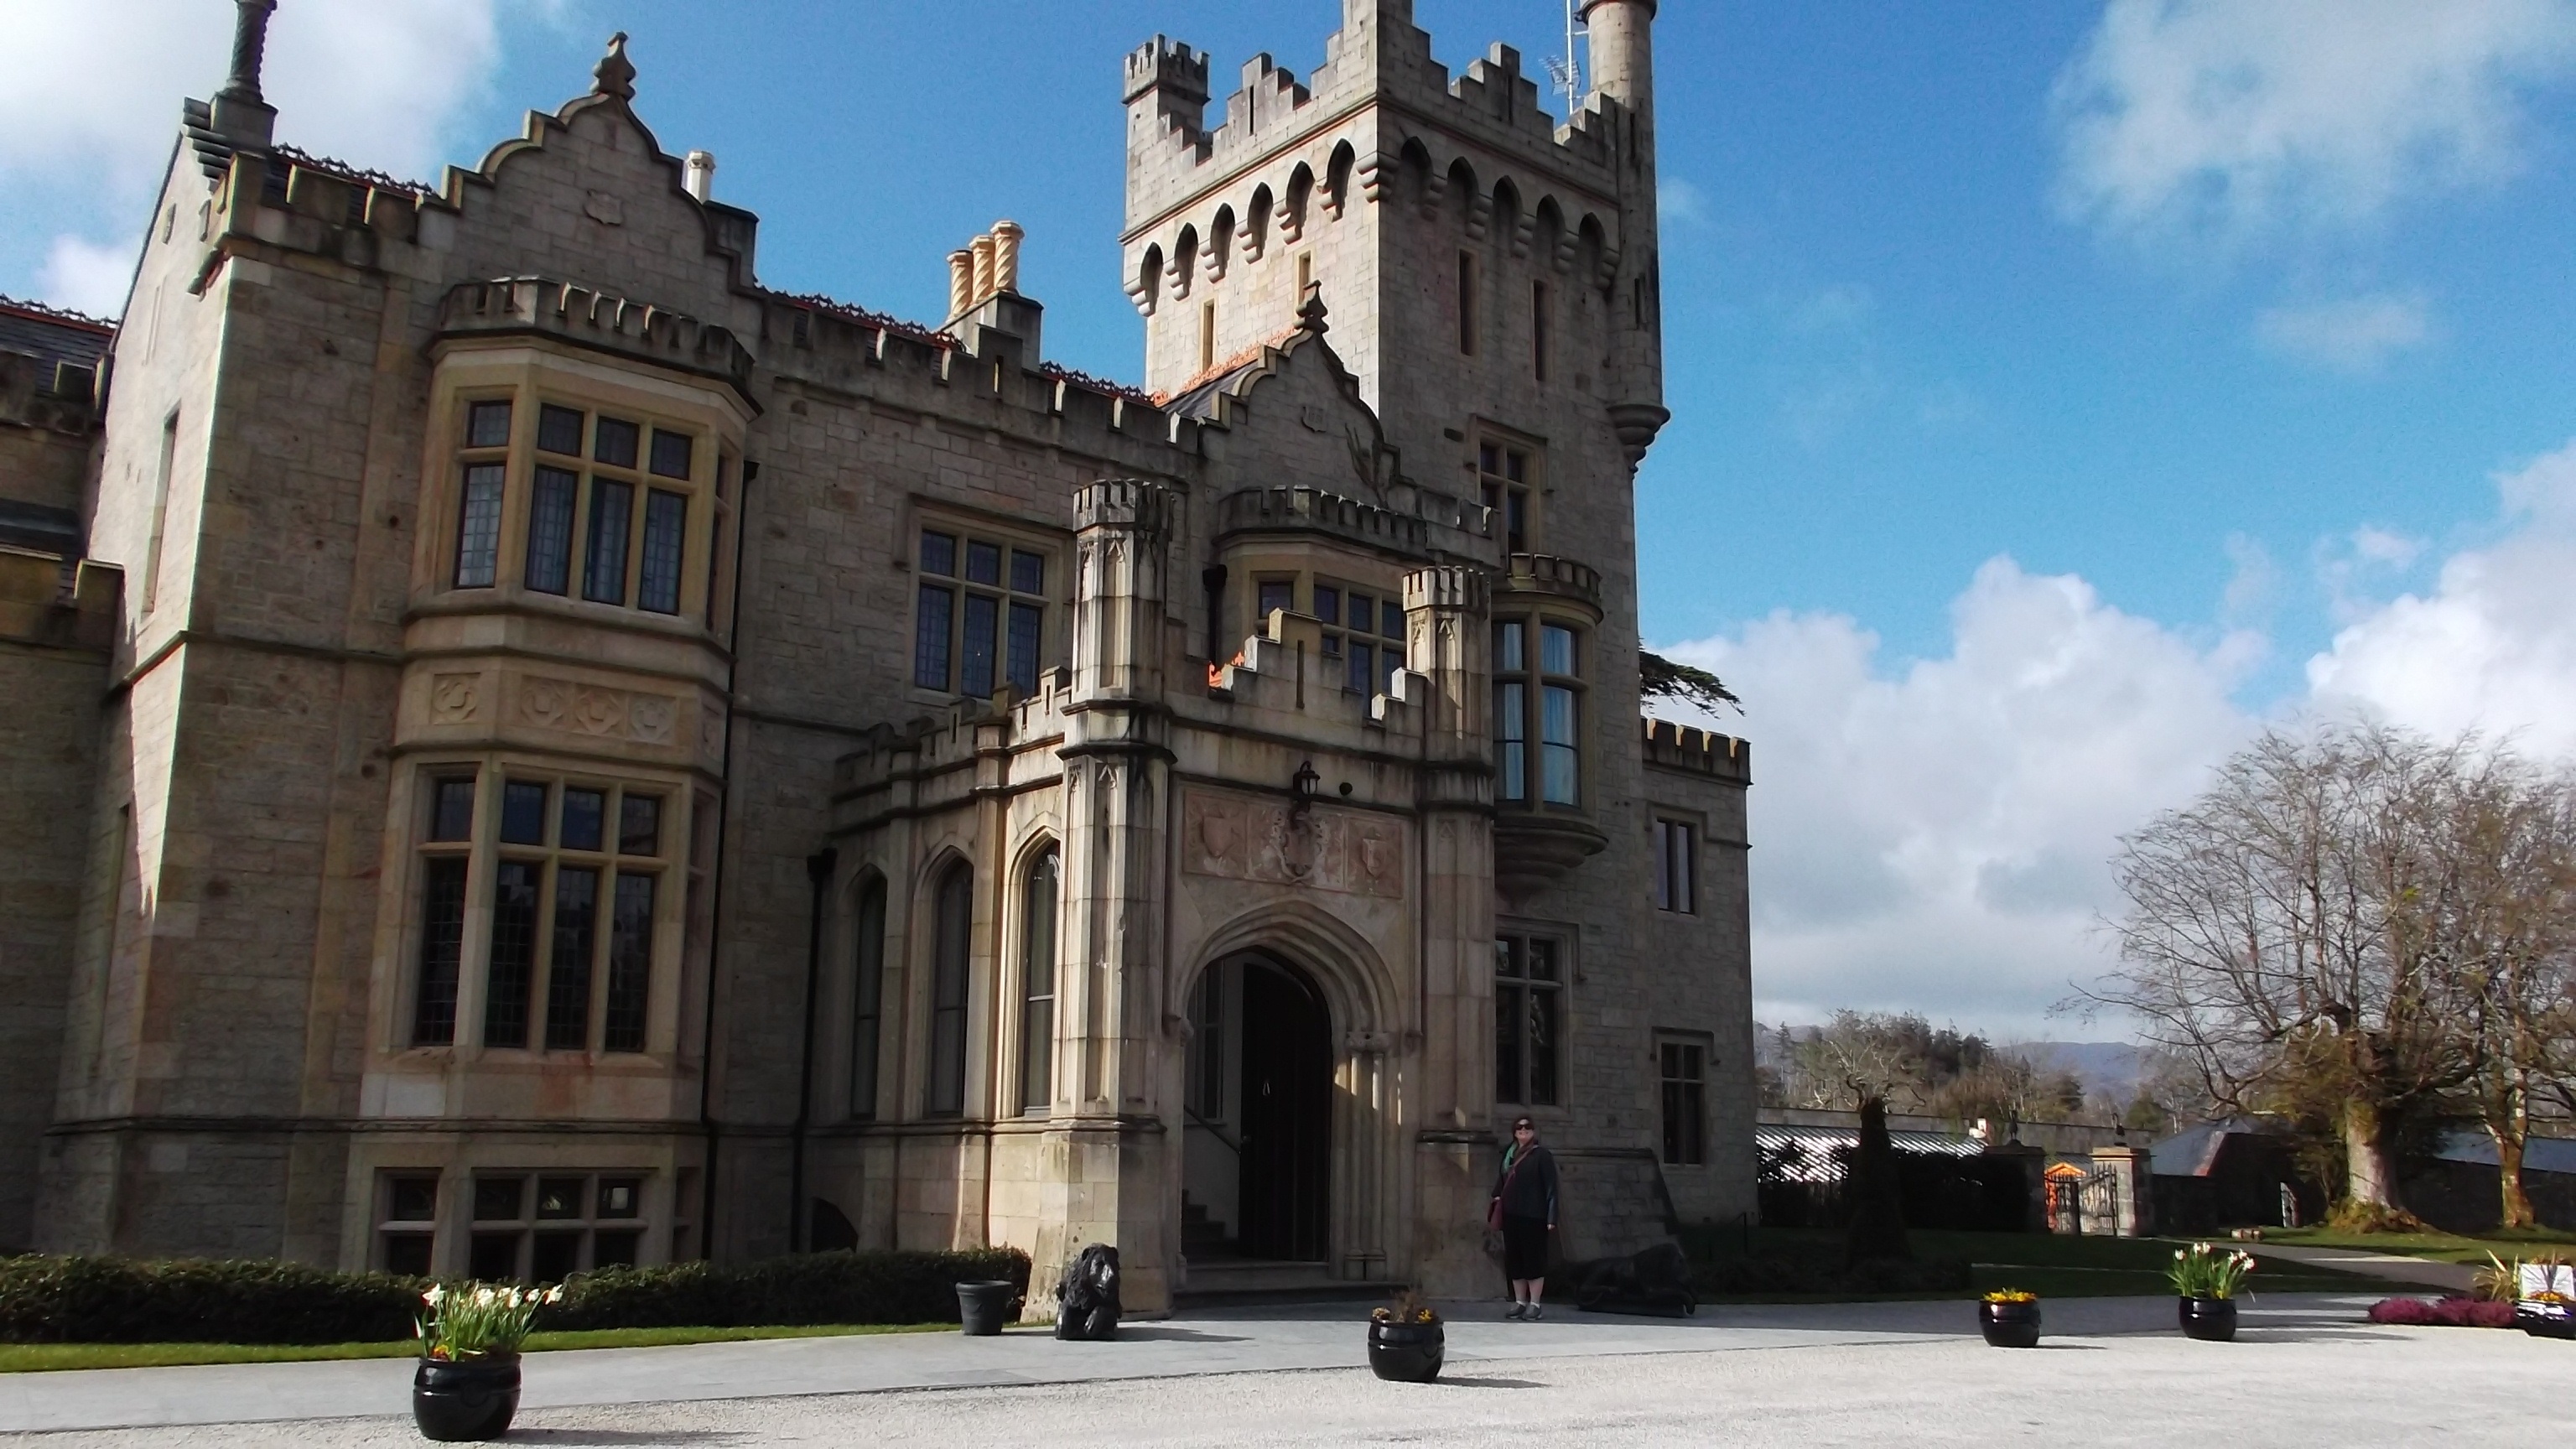
architecture, building, chateau, palace, city, downtown, travel, plaza, castle, landmark, facade, church, cathedral, place of worship, town square, ireland, stately home